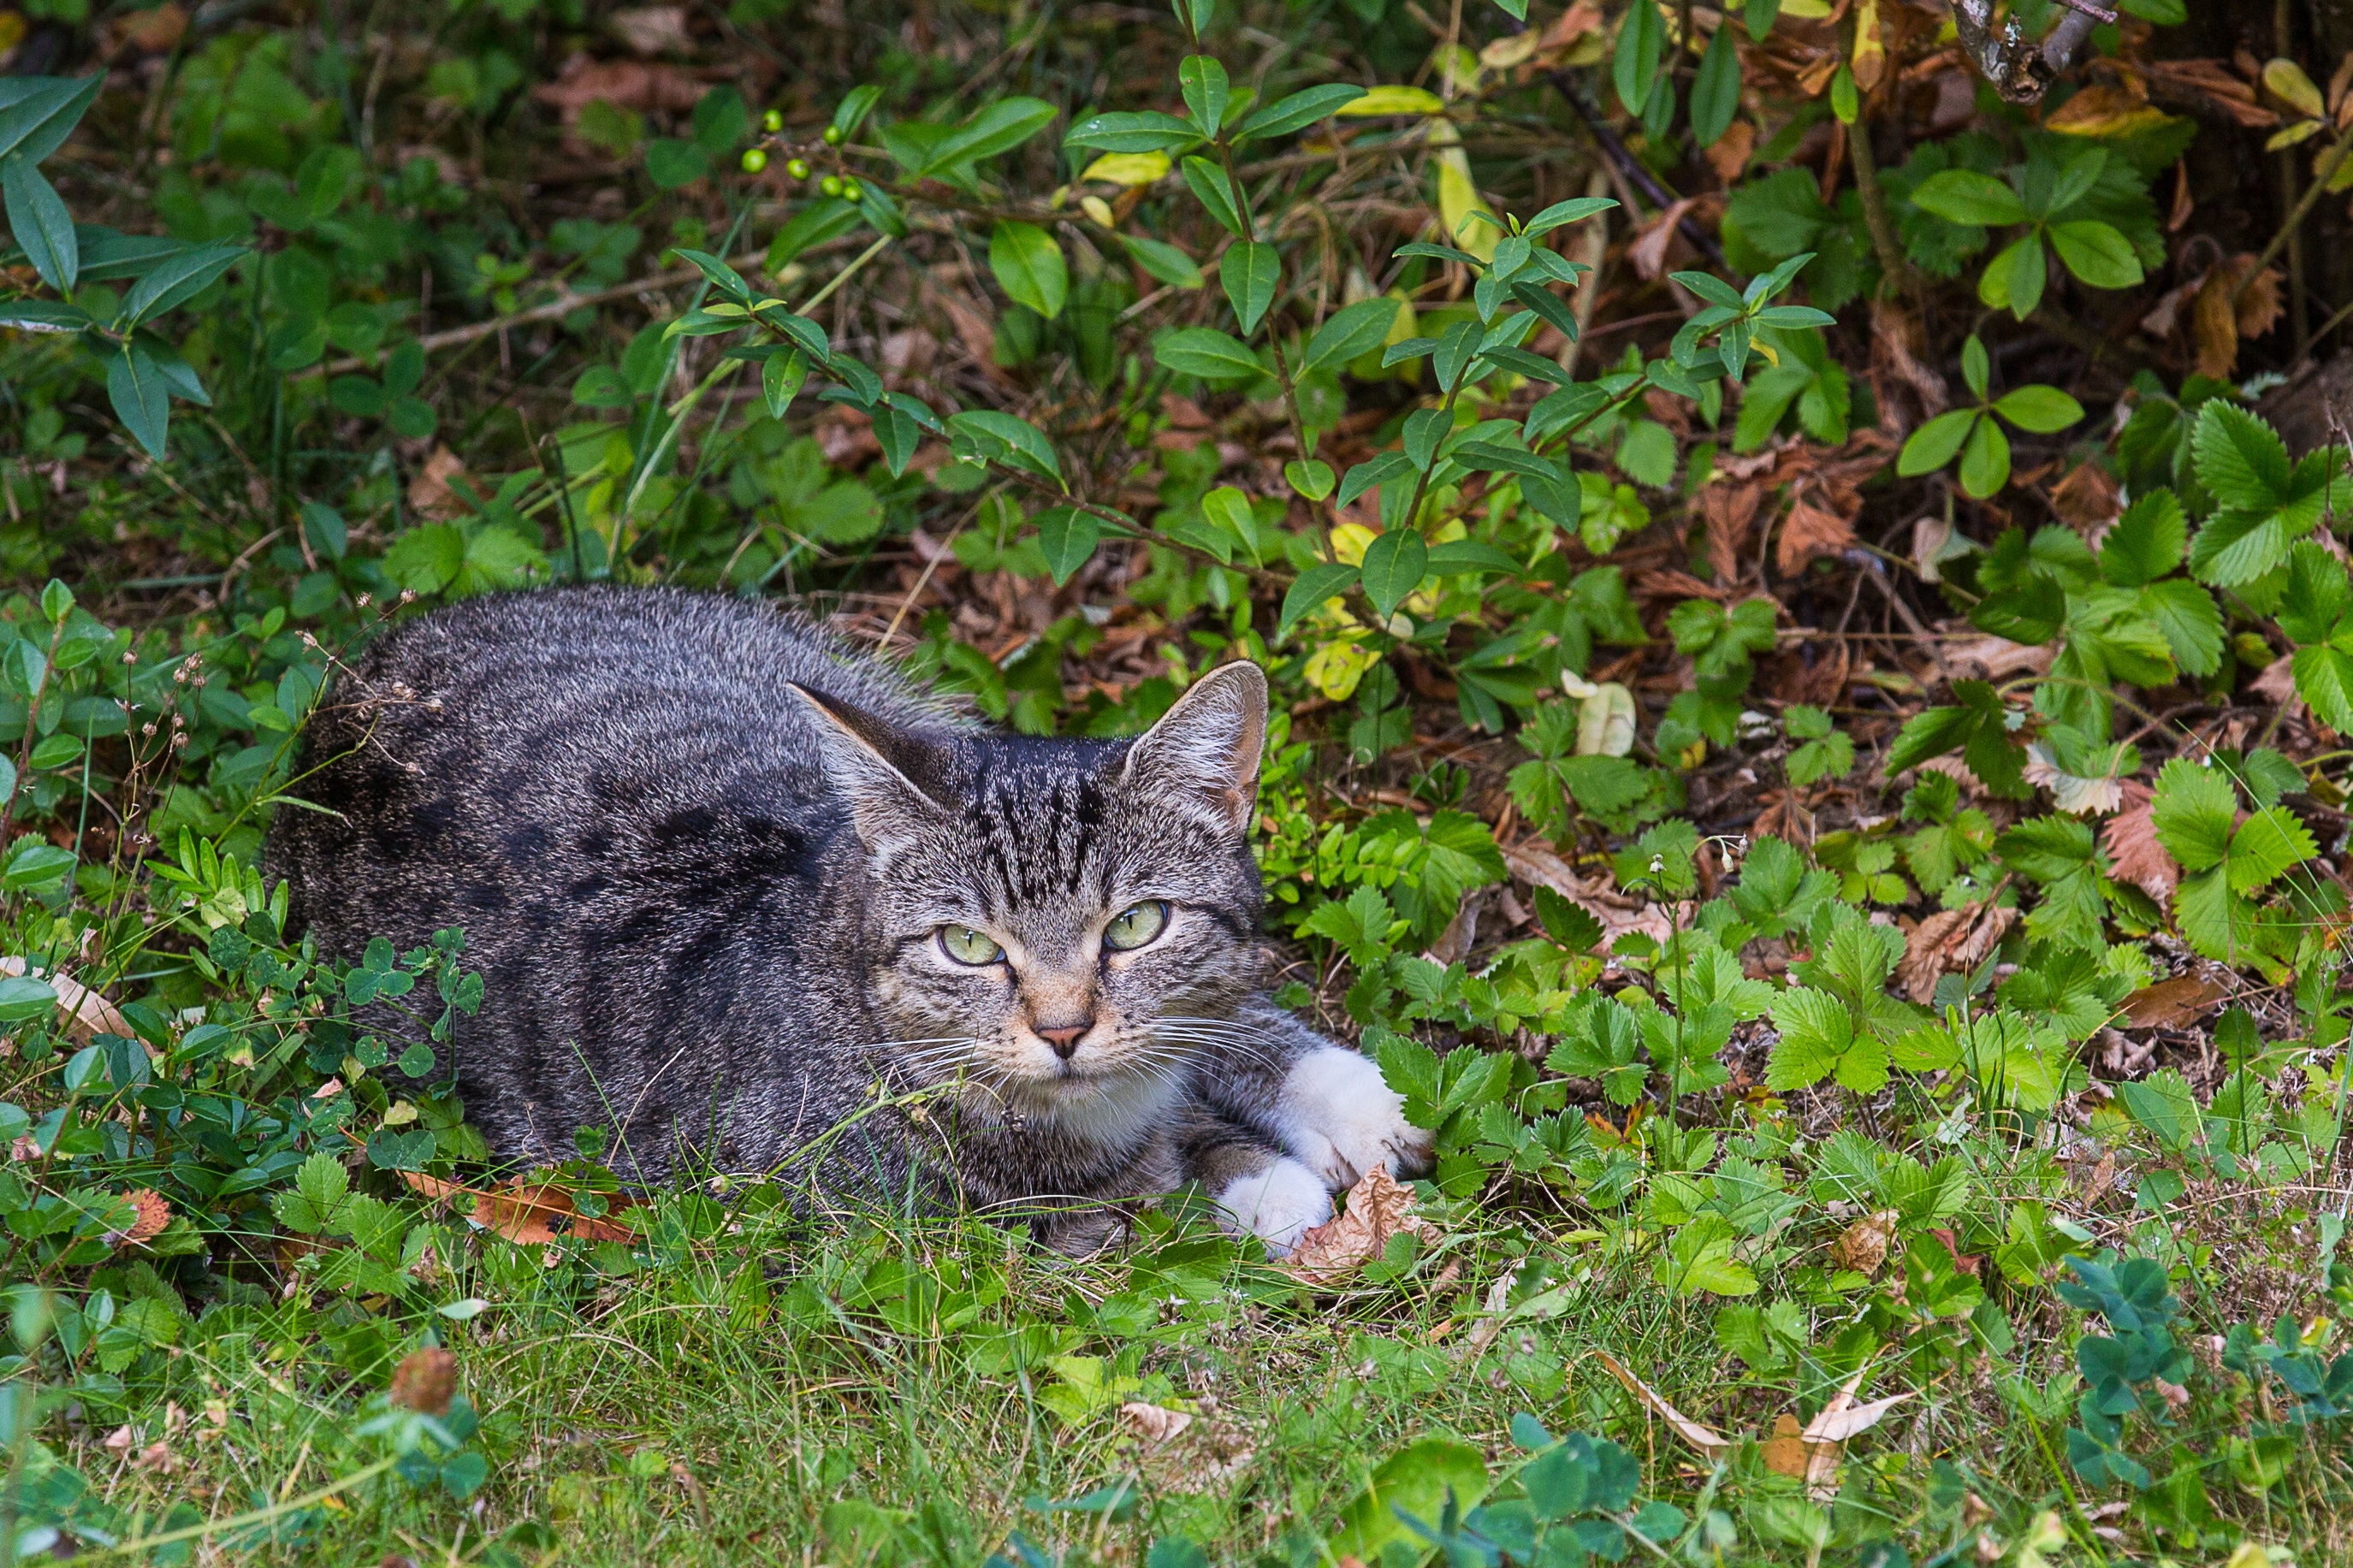
grass, wildlife, pet, cat, mammal, rest, fauna, sleep, vertebrate, bobcat, tiger cat, wild cat, small to medium sized cats, cat like mammal